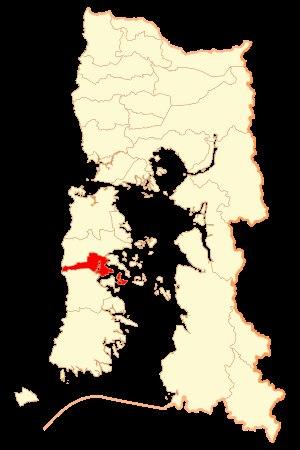
Castro est une ville et une commune du Chili située sur l'île de Chiloé dans la province de Chiloé. La ville de Castro est la capitale de la province depuis 1982.